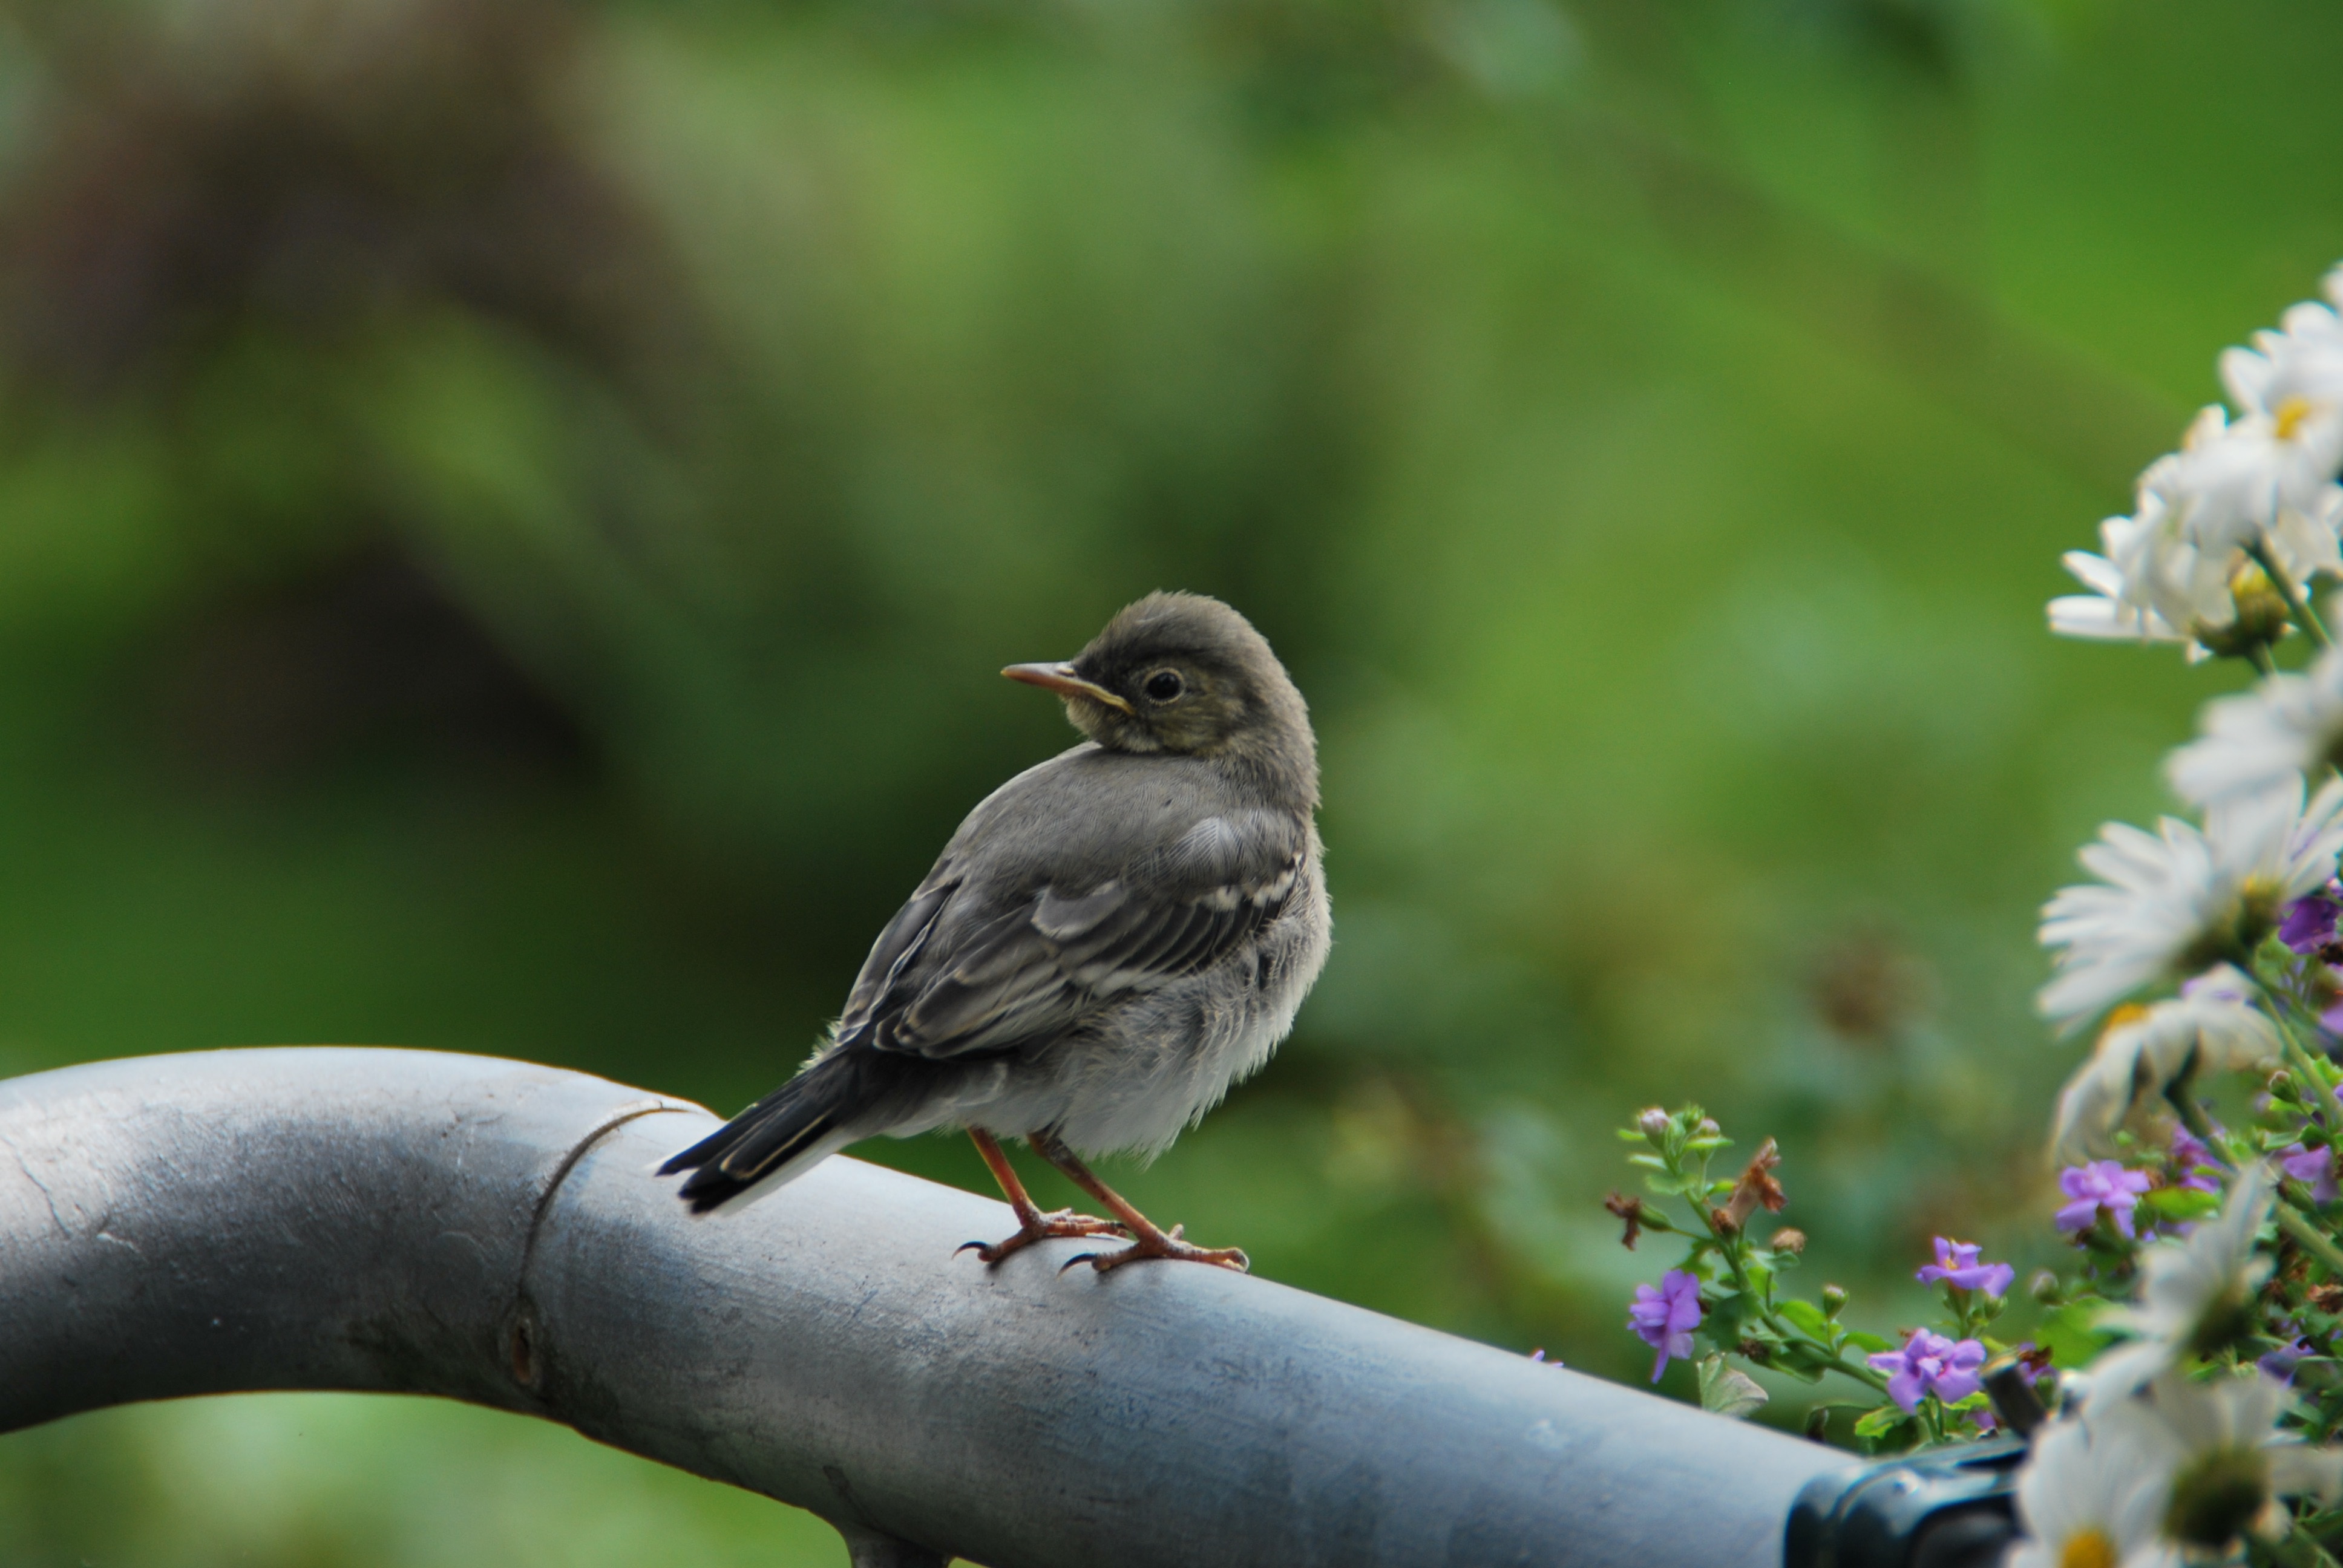
nature, branch, bird, flower, wildlife, beak, feather, fauna, vertebrate, sparrow, spring dress, young bird, house sparrow, white wagtail, precocial, motacilla alba, old world flycatcher, perching bird, emberizidae